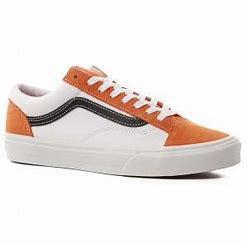
Brand: Vans
Model: Style 36 Skate